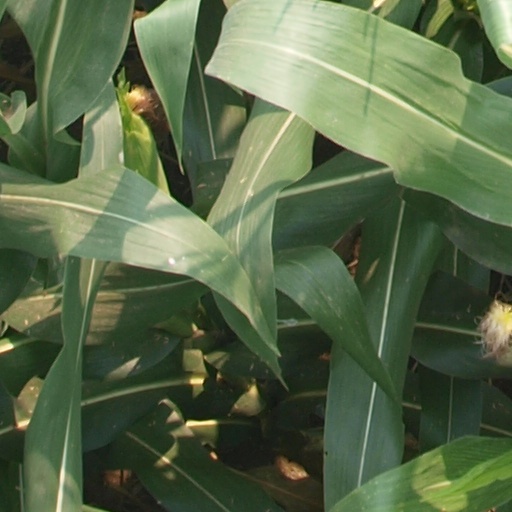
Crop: maize; corn